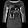
Label: T - shirt / top